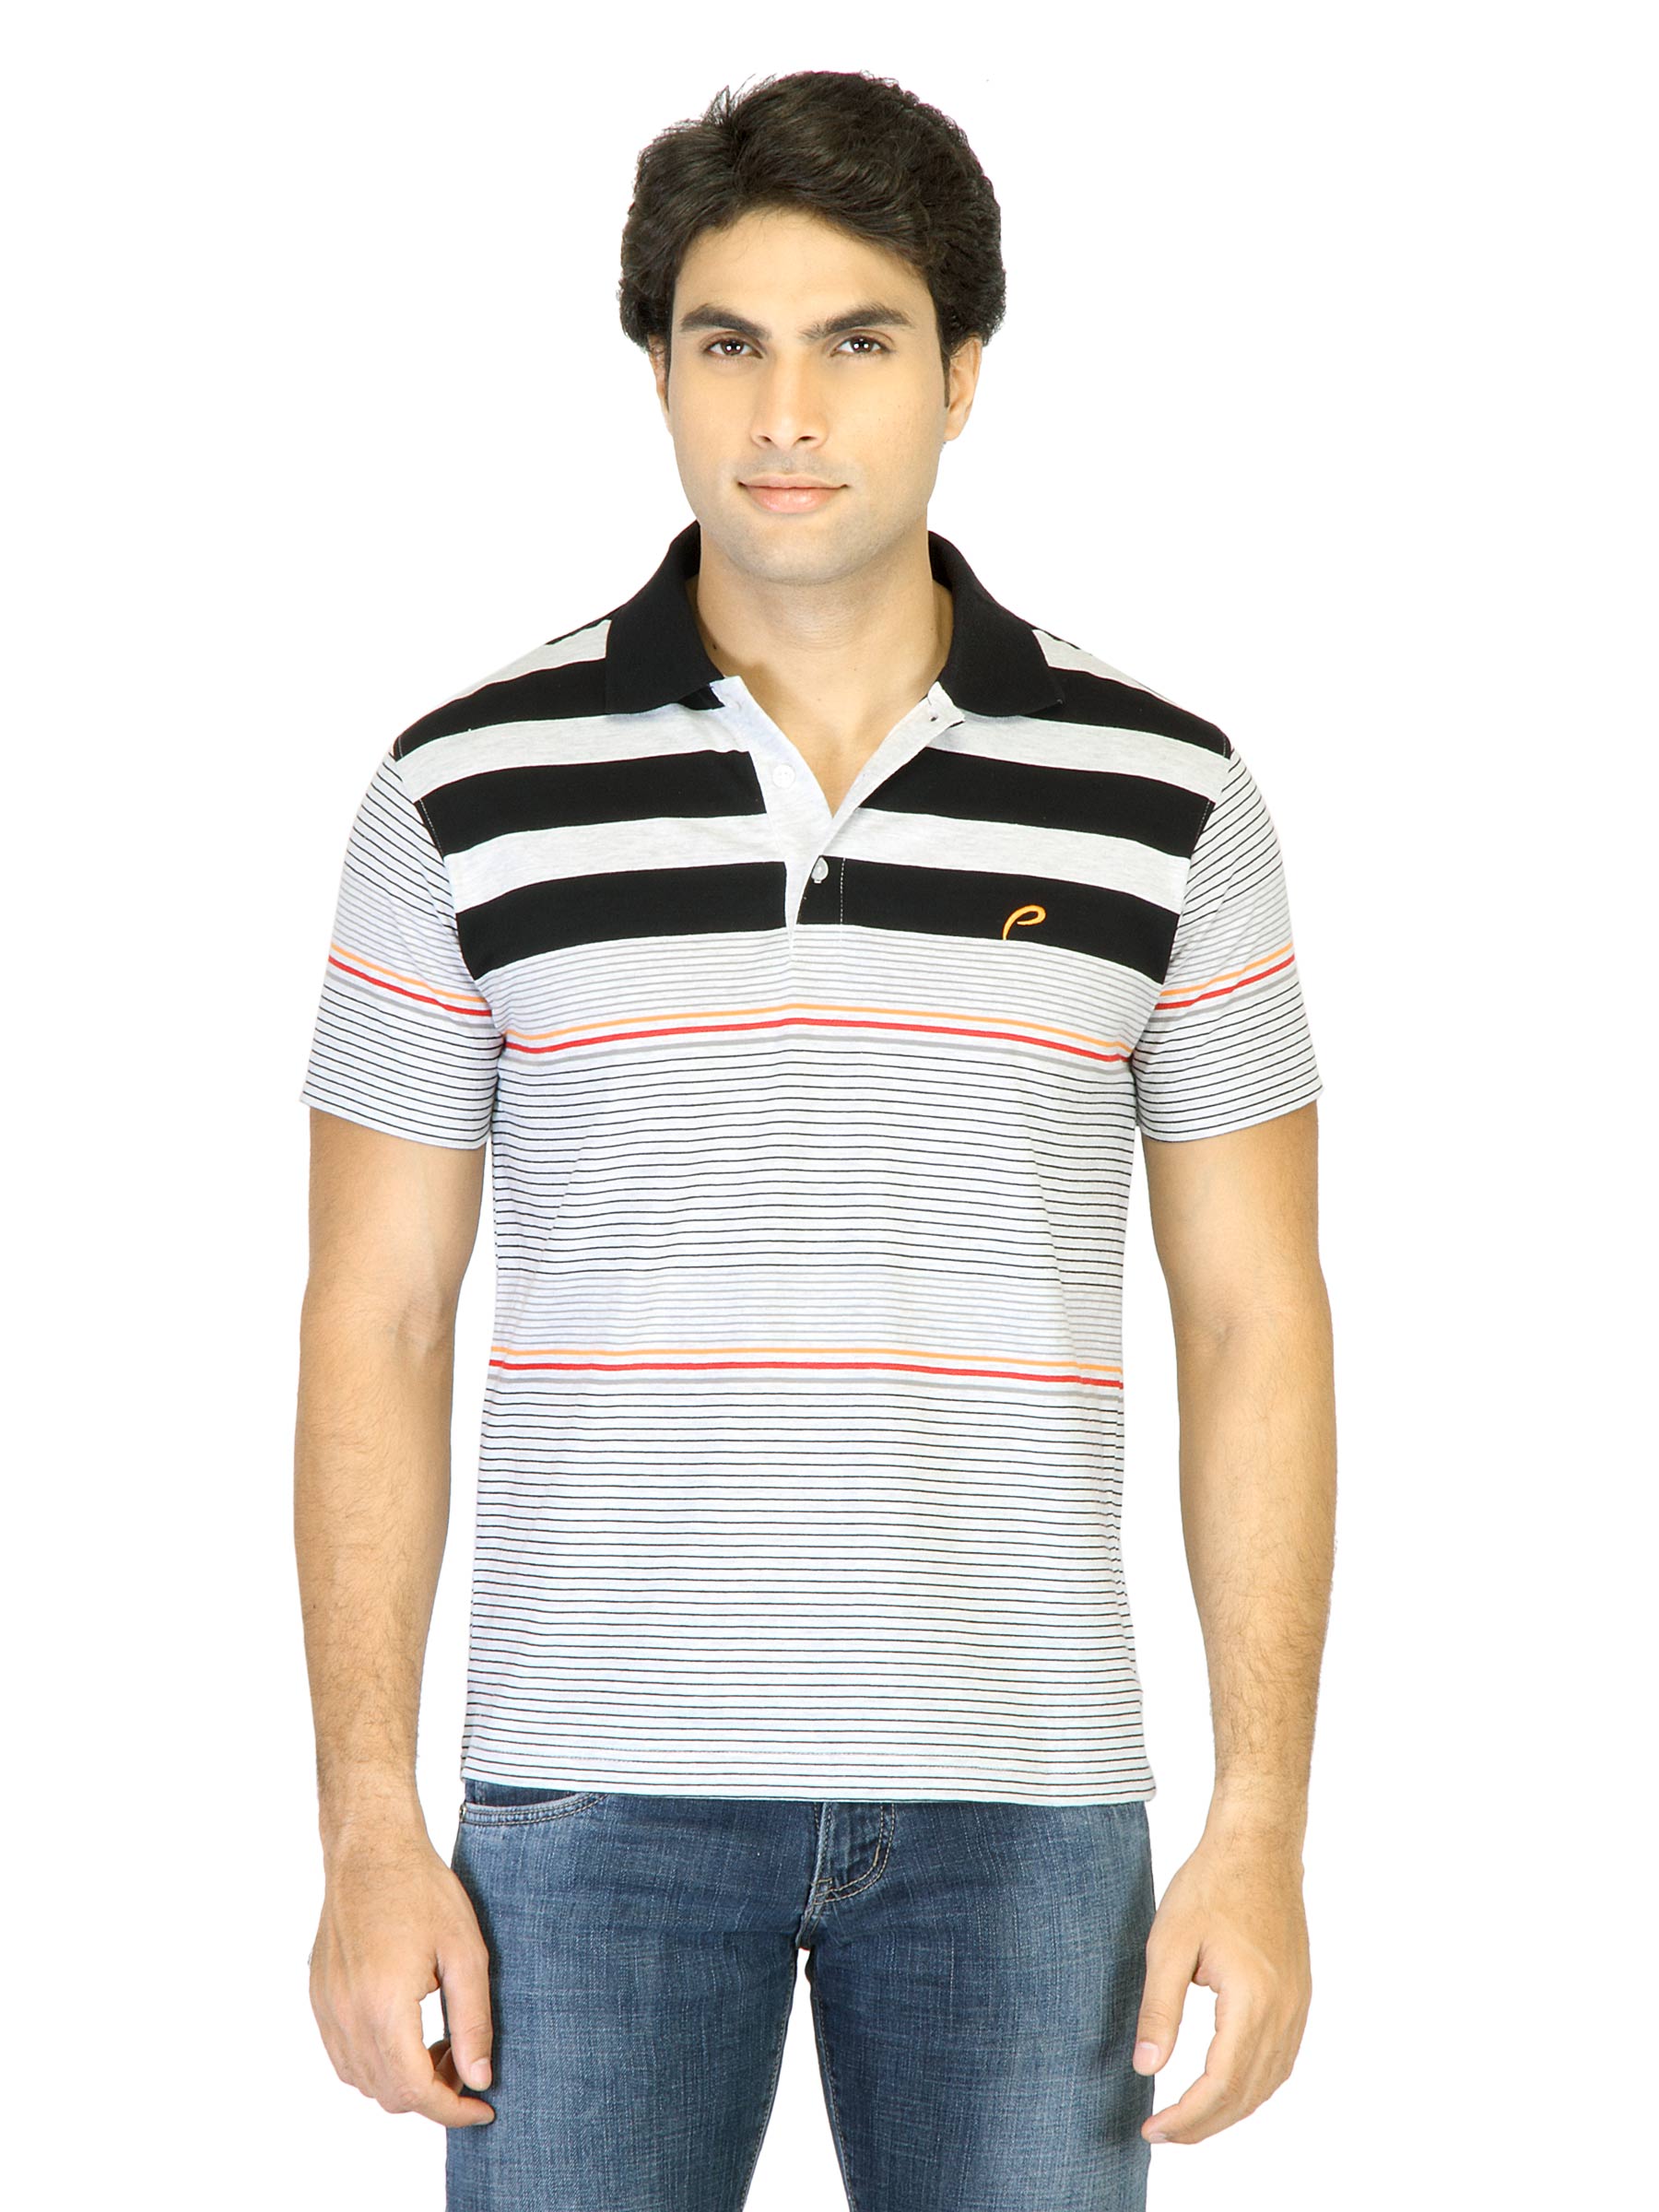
Proline Men Striped Black & Grey Polo T-Shirt
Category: Apparel / Topwear / Tshirts
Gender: Men
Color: Black
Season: Summer 2012
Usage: Casual